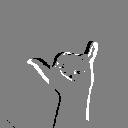
ASL letter: y